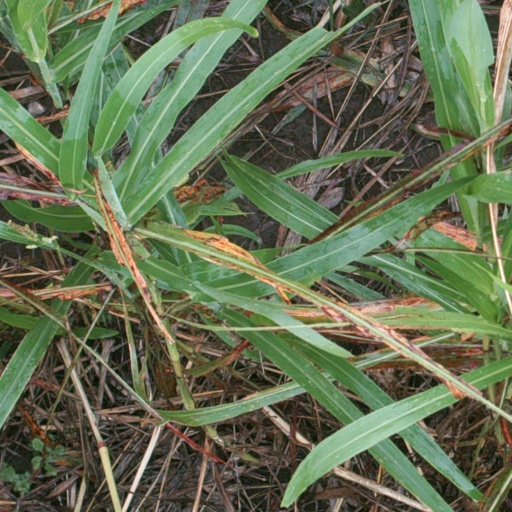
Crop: sorghum